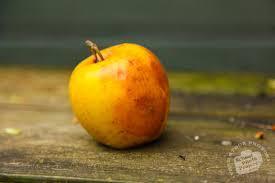
Label: apples